Monaldo Leopardi

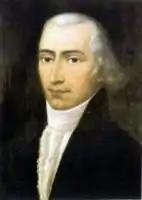
Monaldo Leopardi

Count Monaldo Leopardi (Recanati, 16 August 1776 – Recanati, 30 April 1847) was an Italian philosopher, nobleman, politician and writer, notable as one of the main Italian intellectuals of the counter-revolution. His son Giacomo Leopardi was a poet and thinker with completely opposite views, which were probably the root cause of their discord.